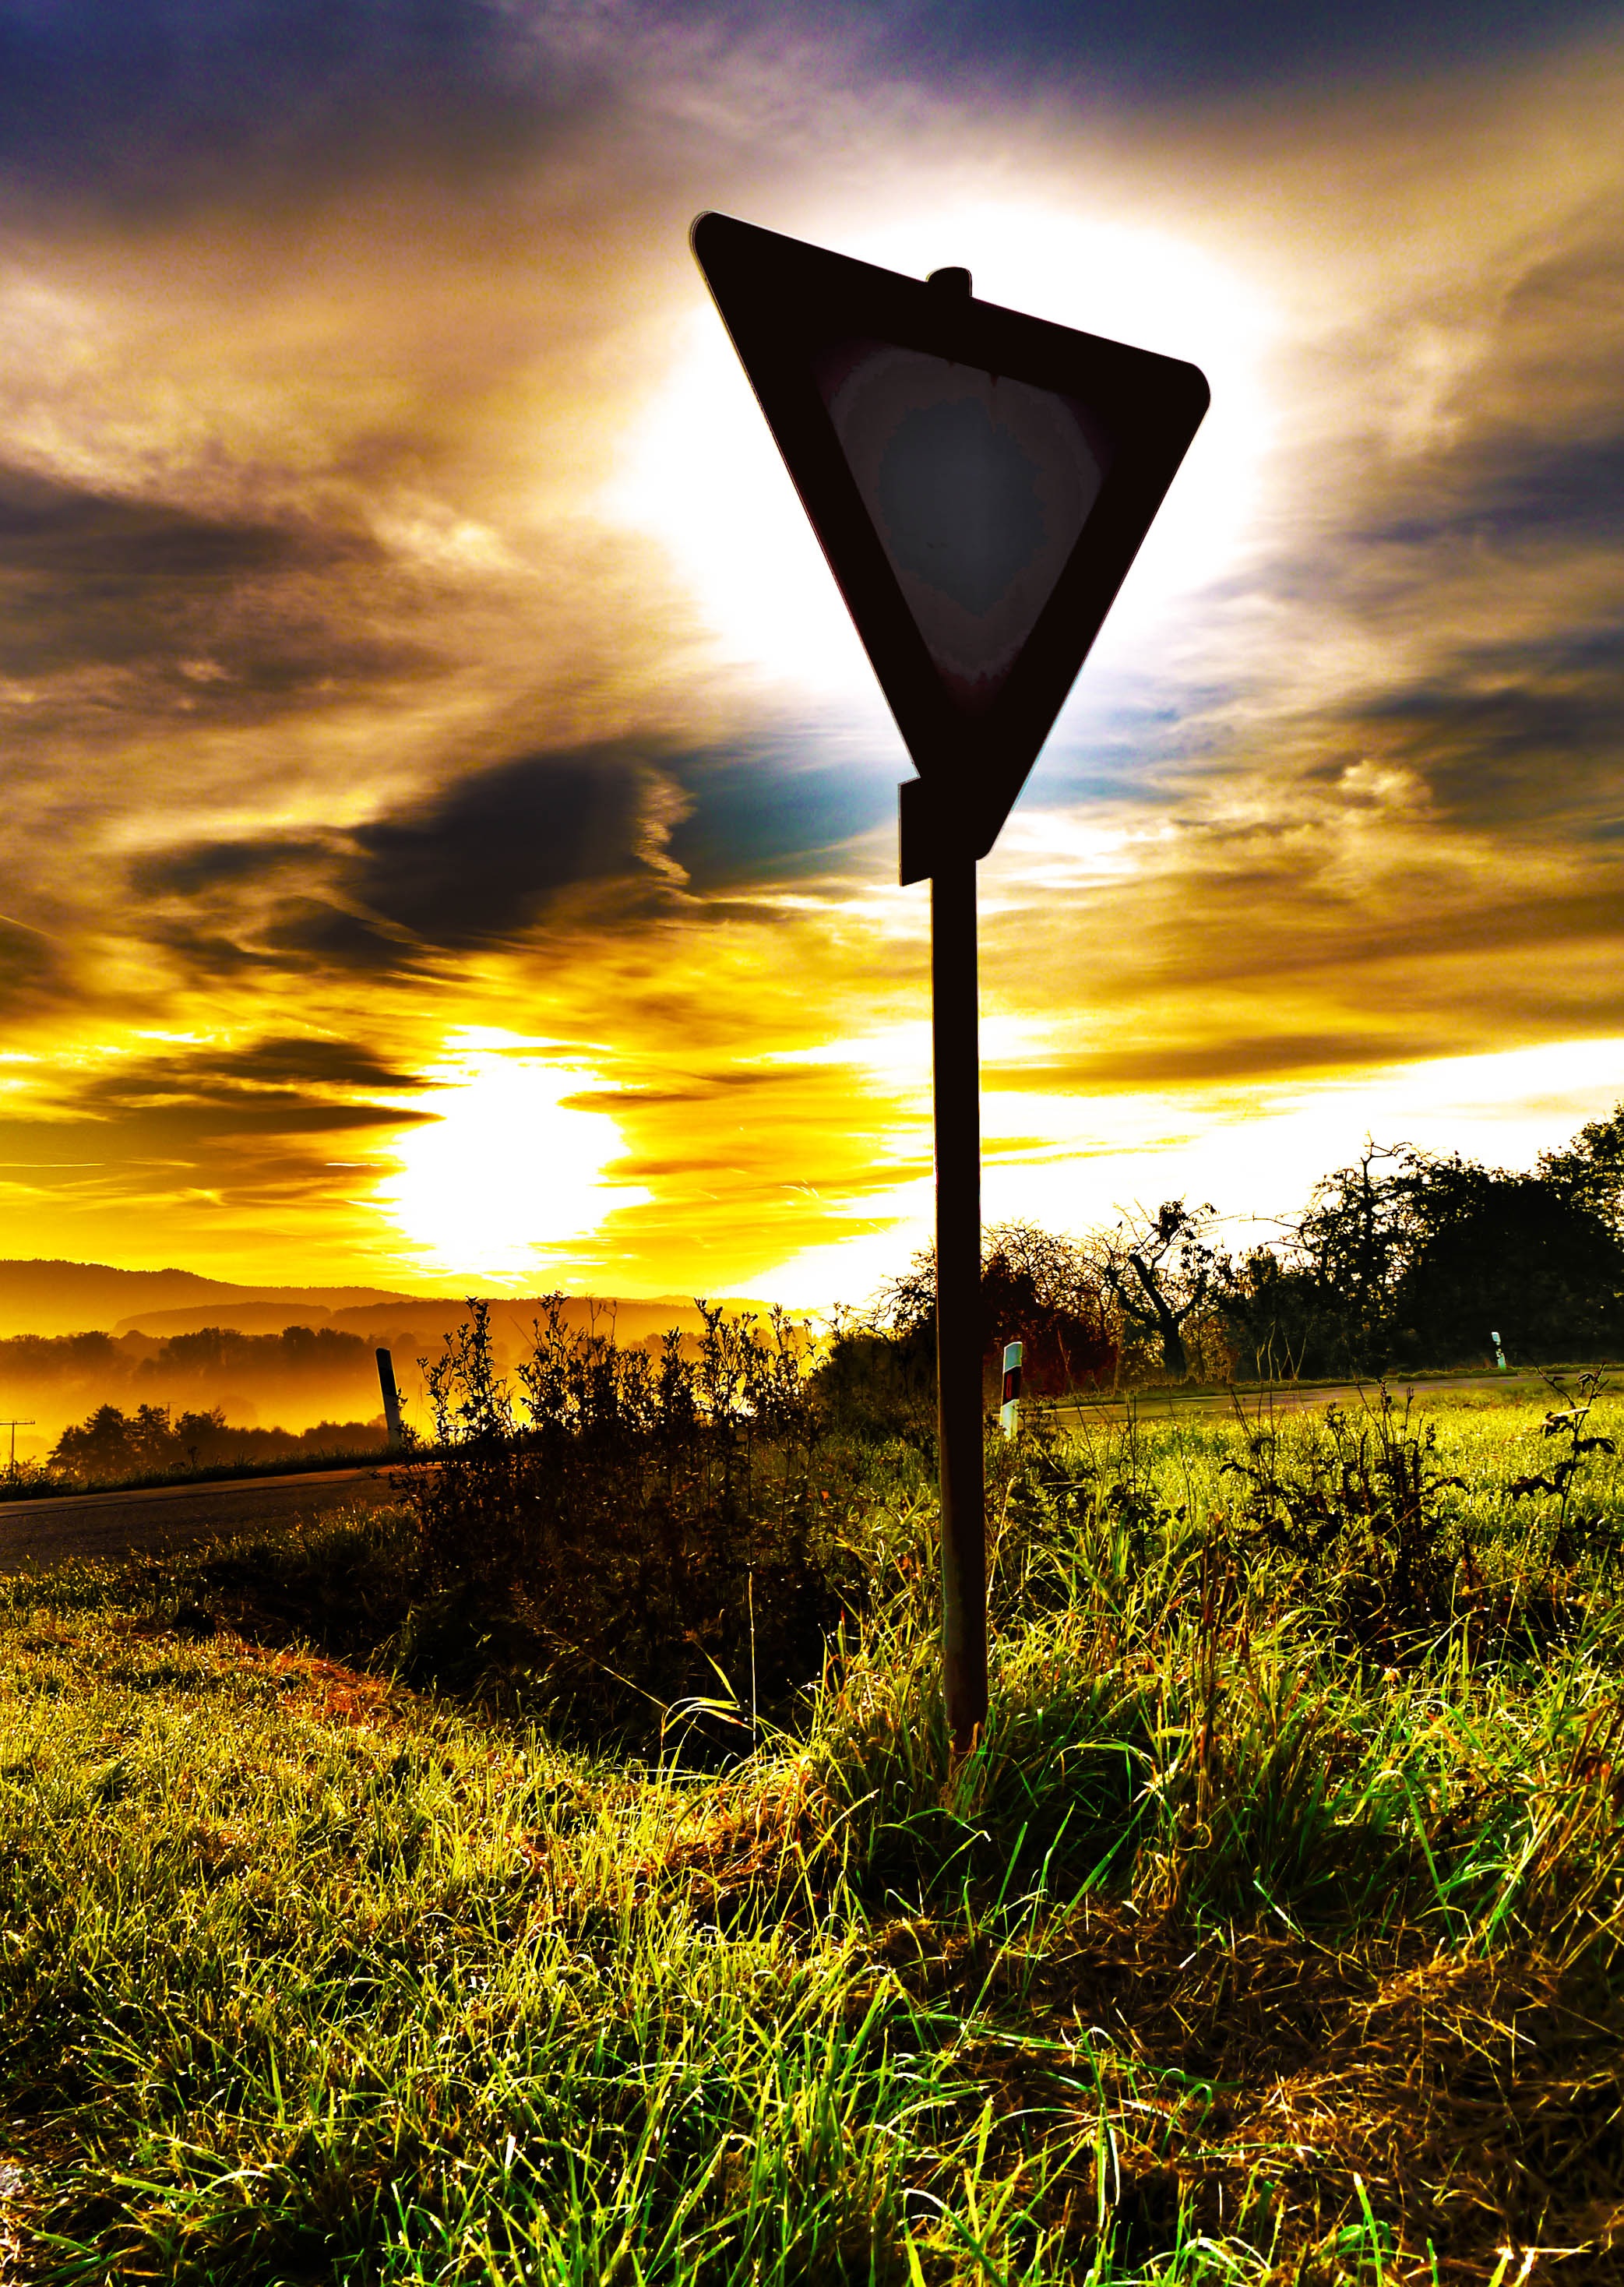
landscape, sea, nature, horizon, silhouette, light, cloud, sky, sun, sunrise, sunset, sunlight, morning, dawn, dusk, evening, reflection, street light, street sign, yellow, lighting, hdr, shield, attention, back light, traffic sign, right of way